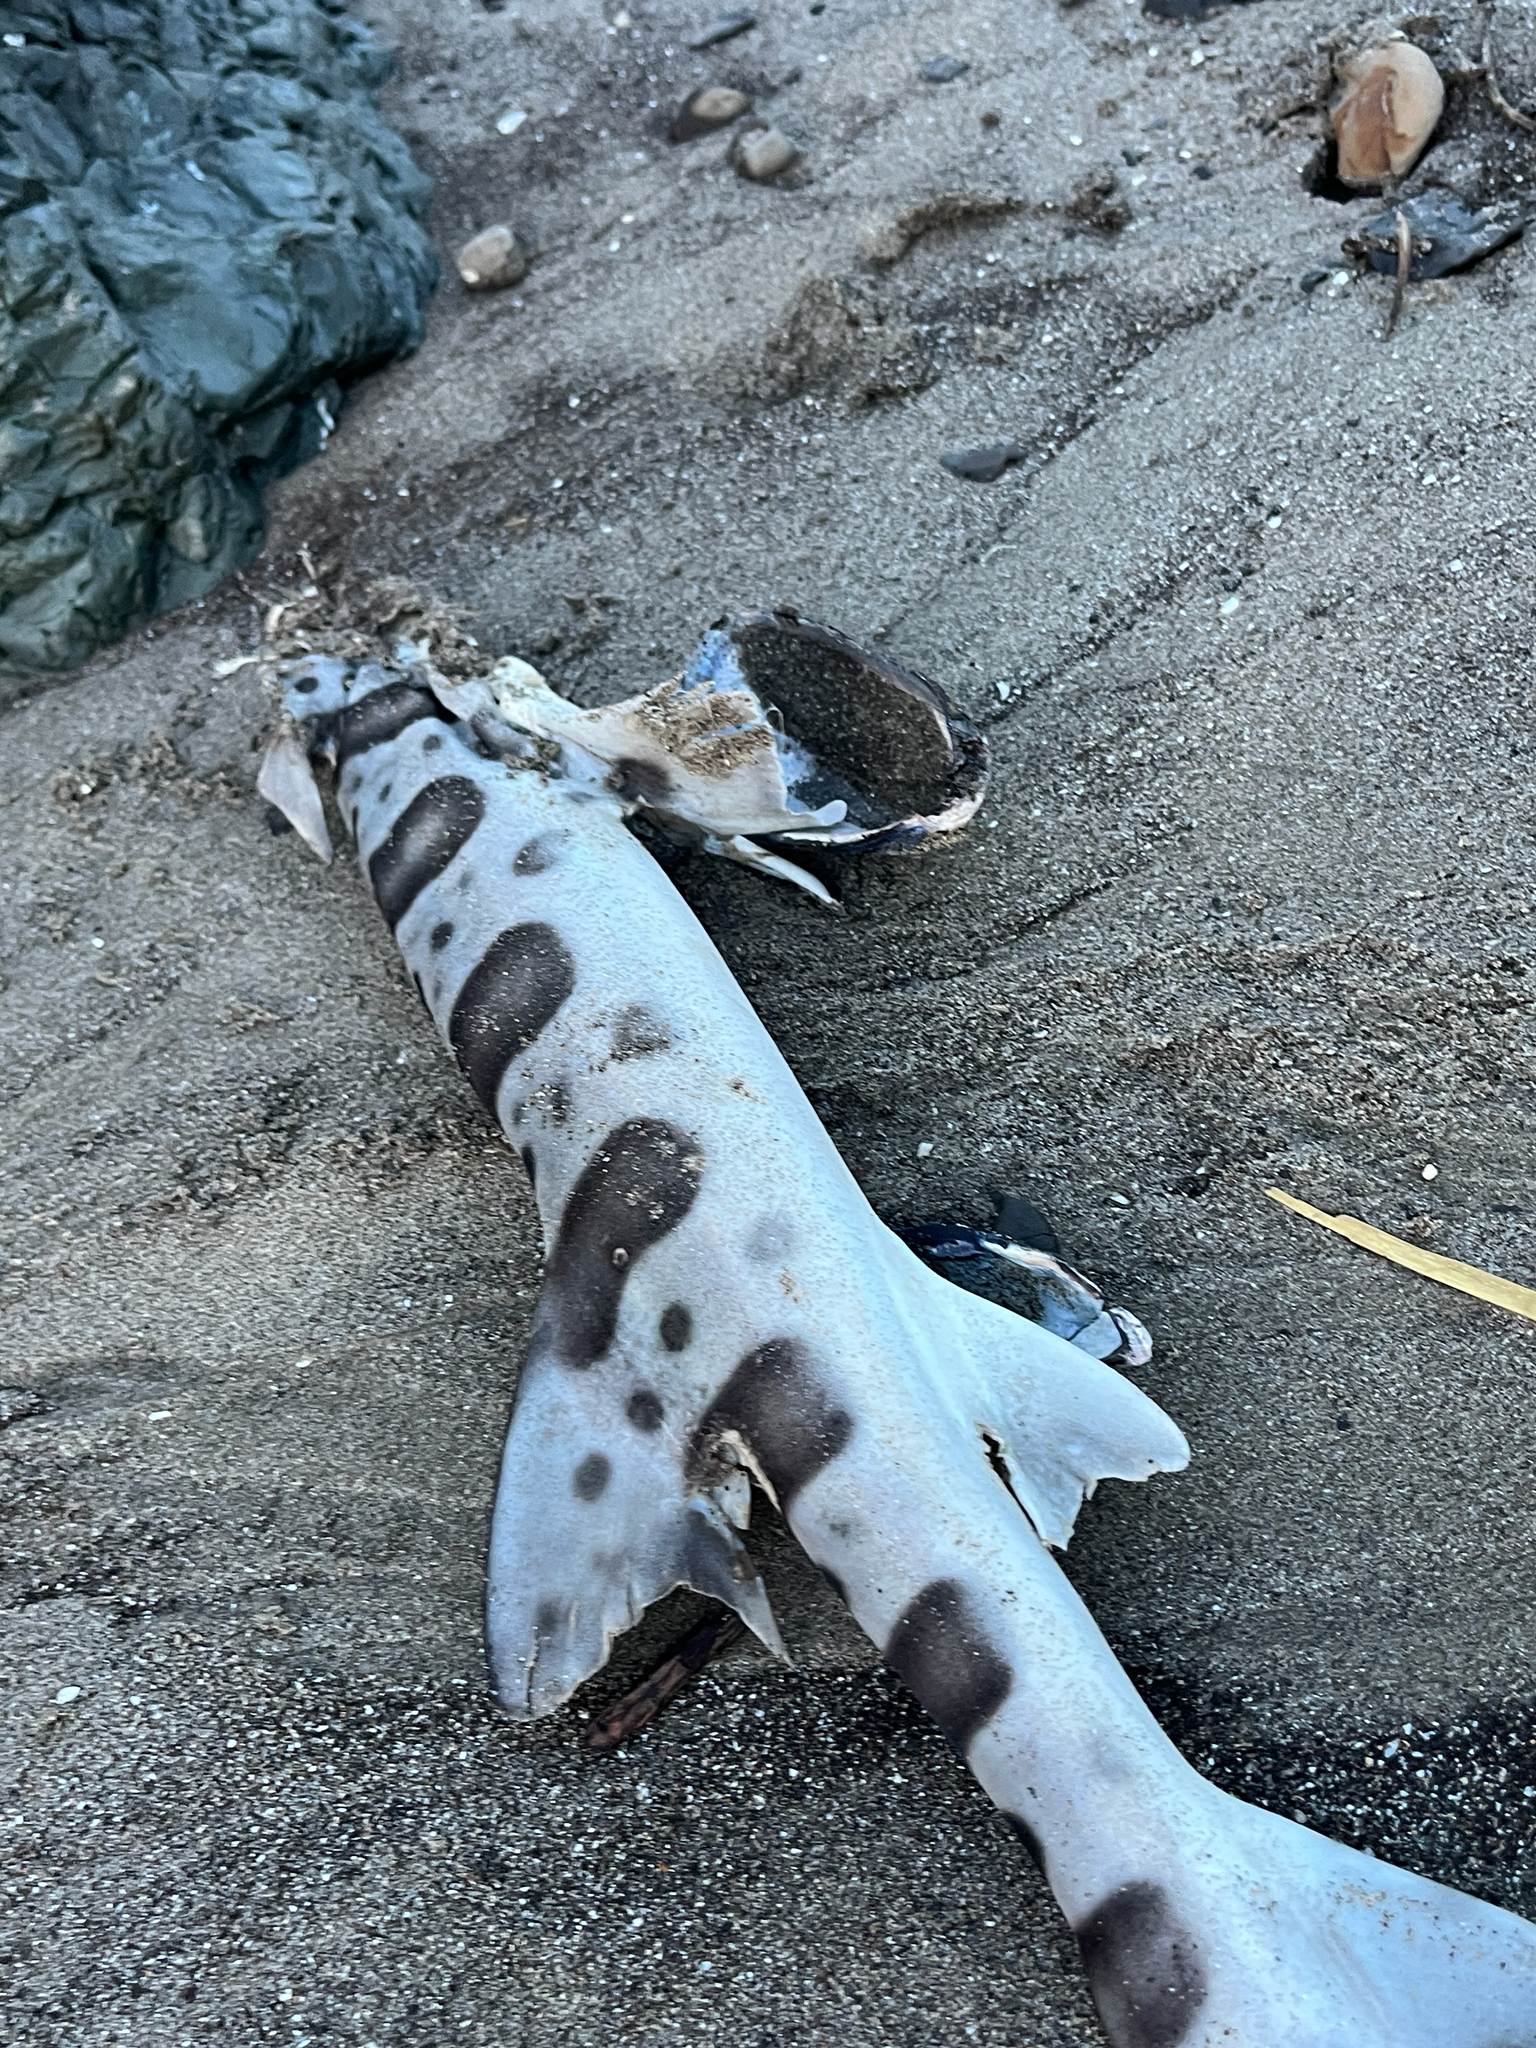
fish (species not among the labelled classes)